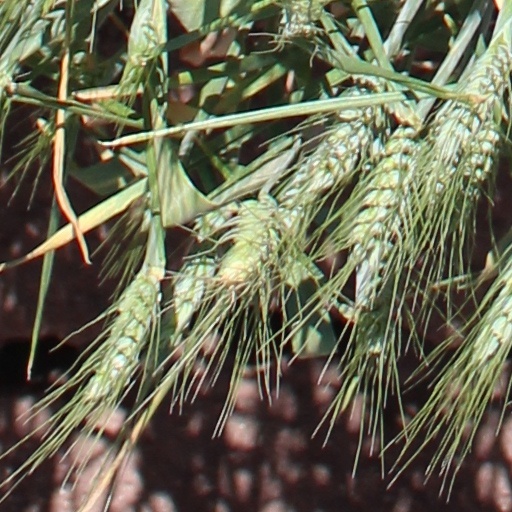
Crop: wheat